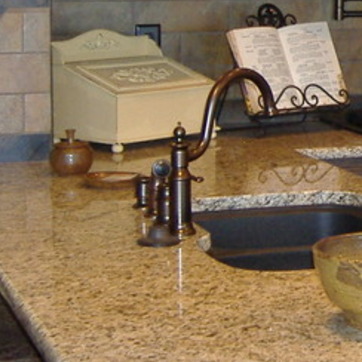
Material: metal